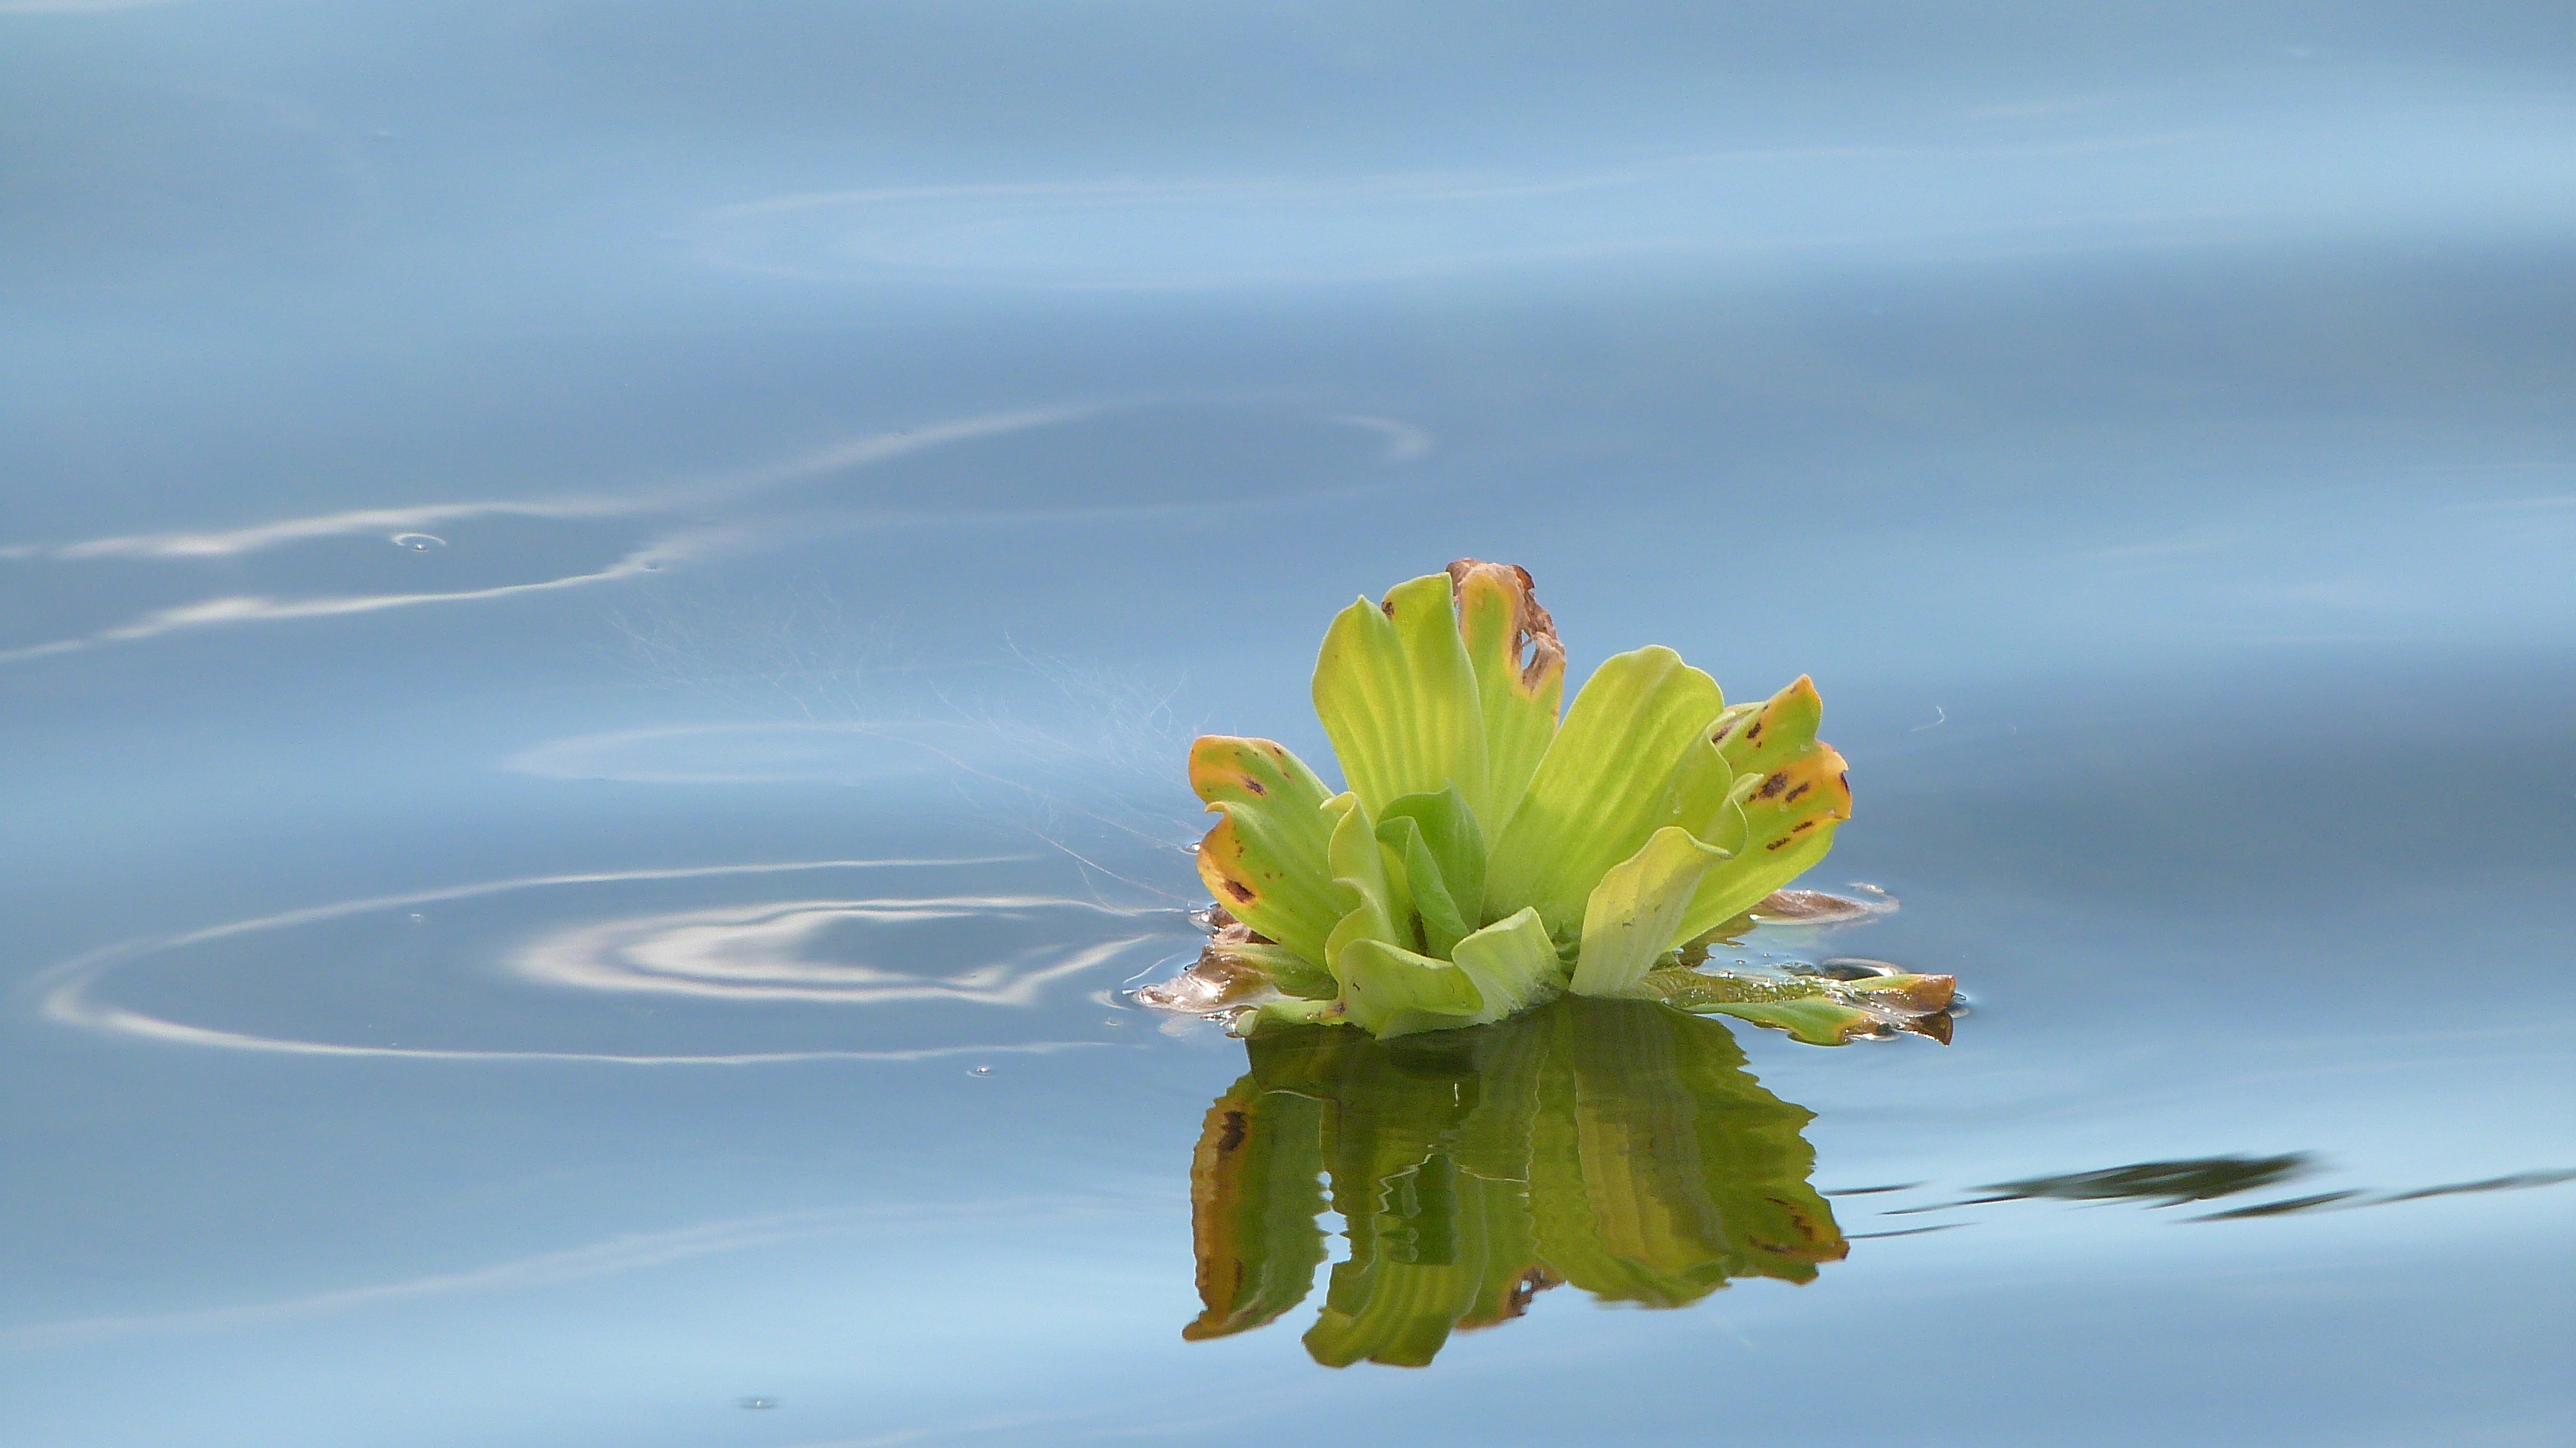
landscape, coast, tree, water, nature, forest, grass, outdoor, swamp, blossom, light, plant, sky, photography, sunlight, leaf, fall, flower, petal, lake, river, environment, stream, rural, spring, green, reflection, flowing, scenic, natural, autumn, blue, aquatic, yellow, flora, season, energy, wildflower, close up, leaves, sunny, power, vegetation, wather, day, flowering, macro photography, plant stem, computer wallpaper